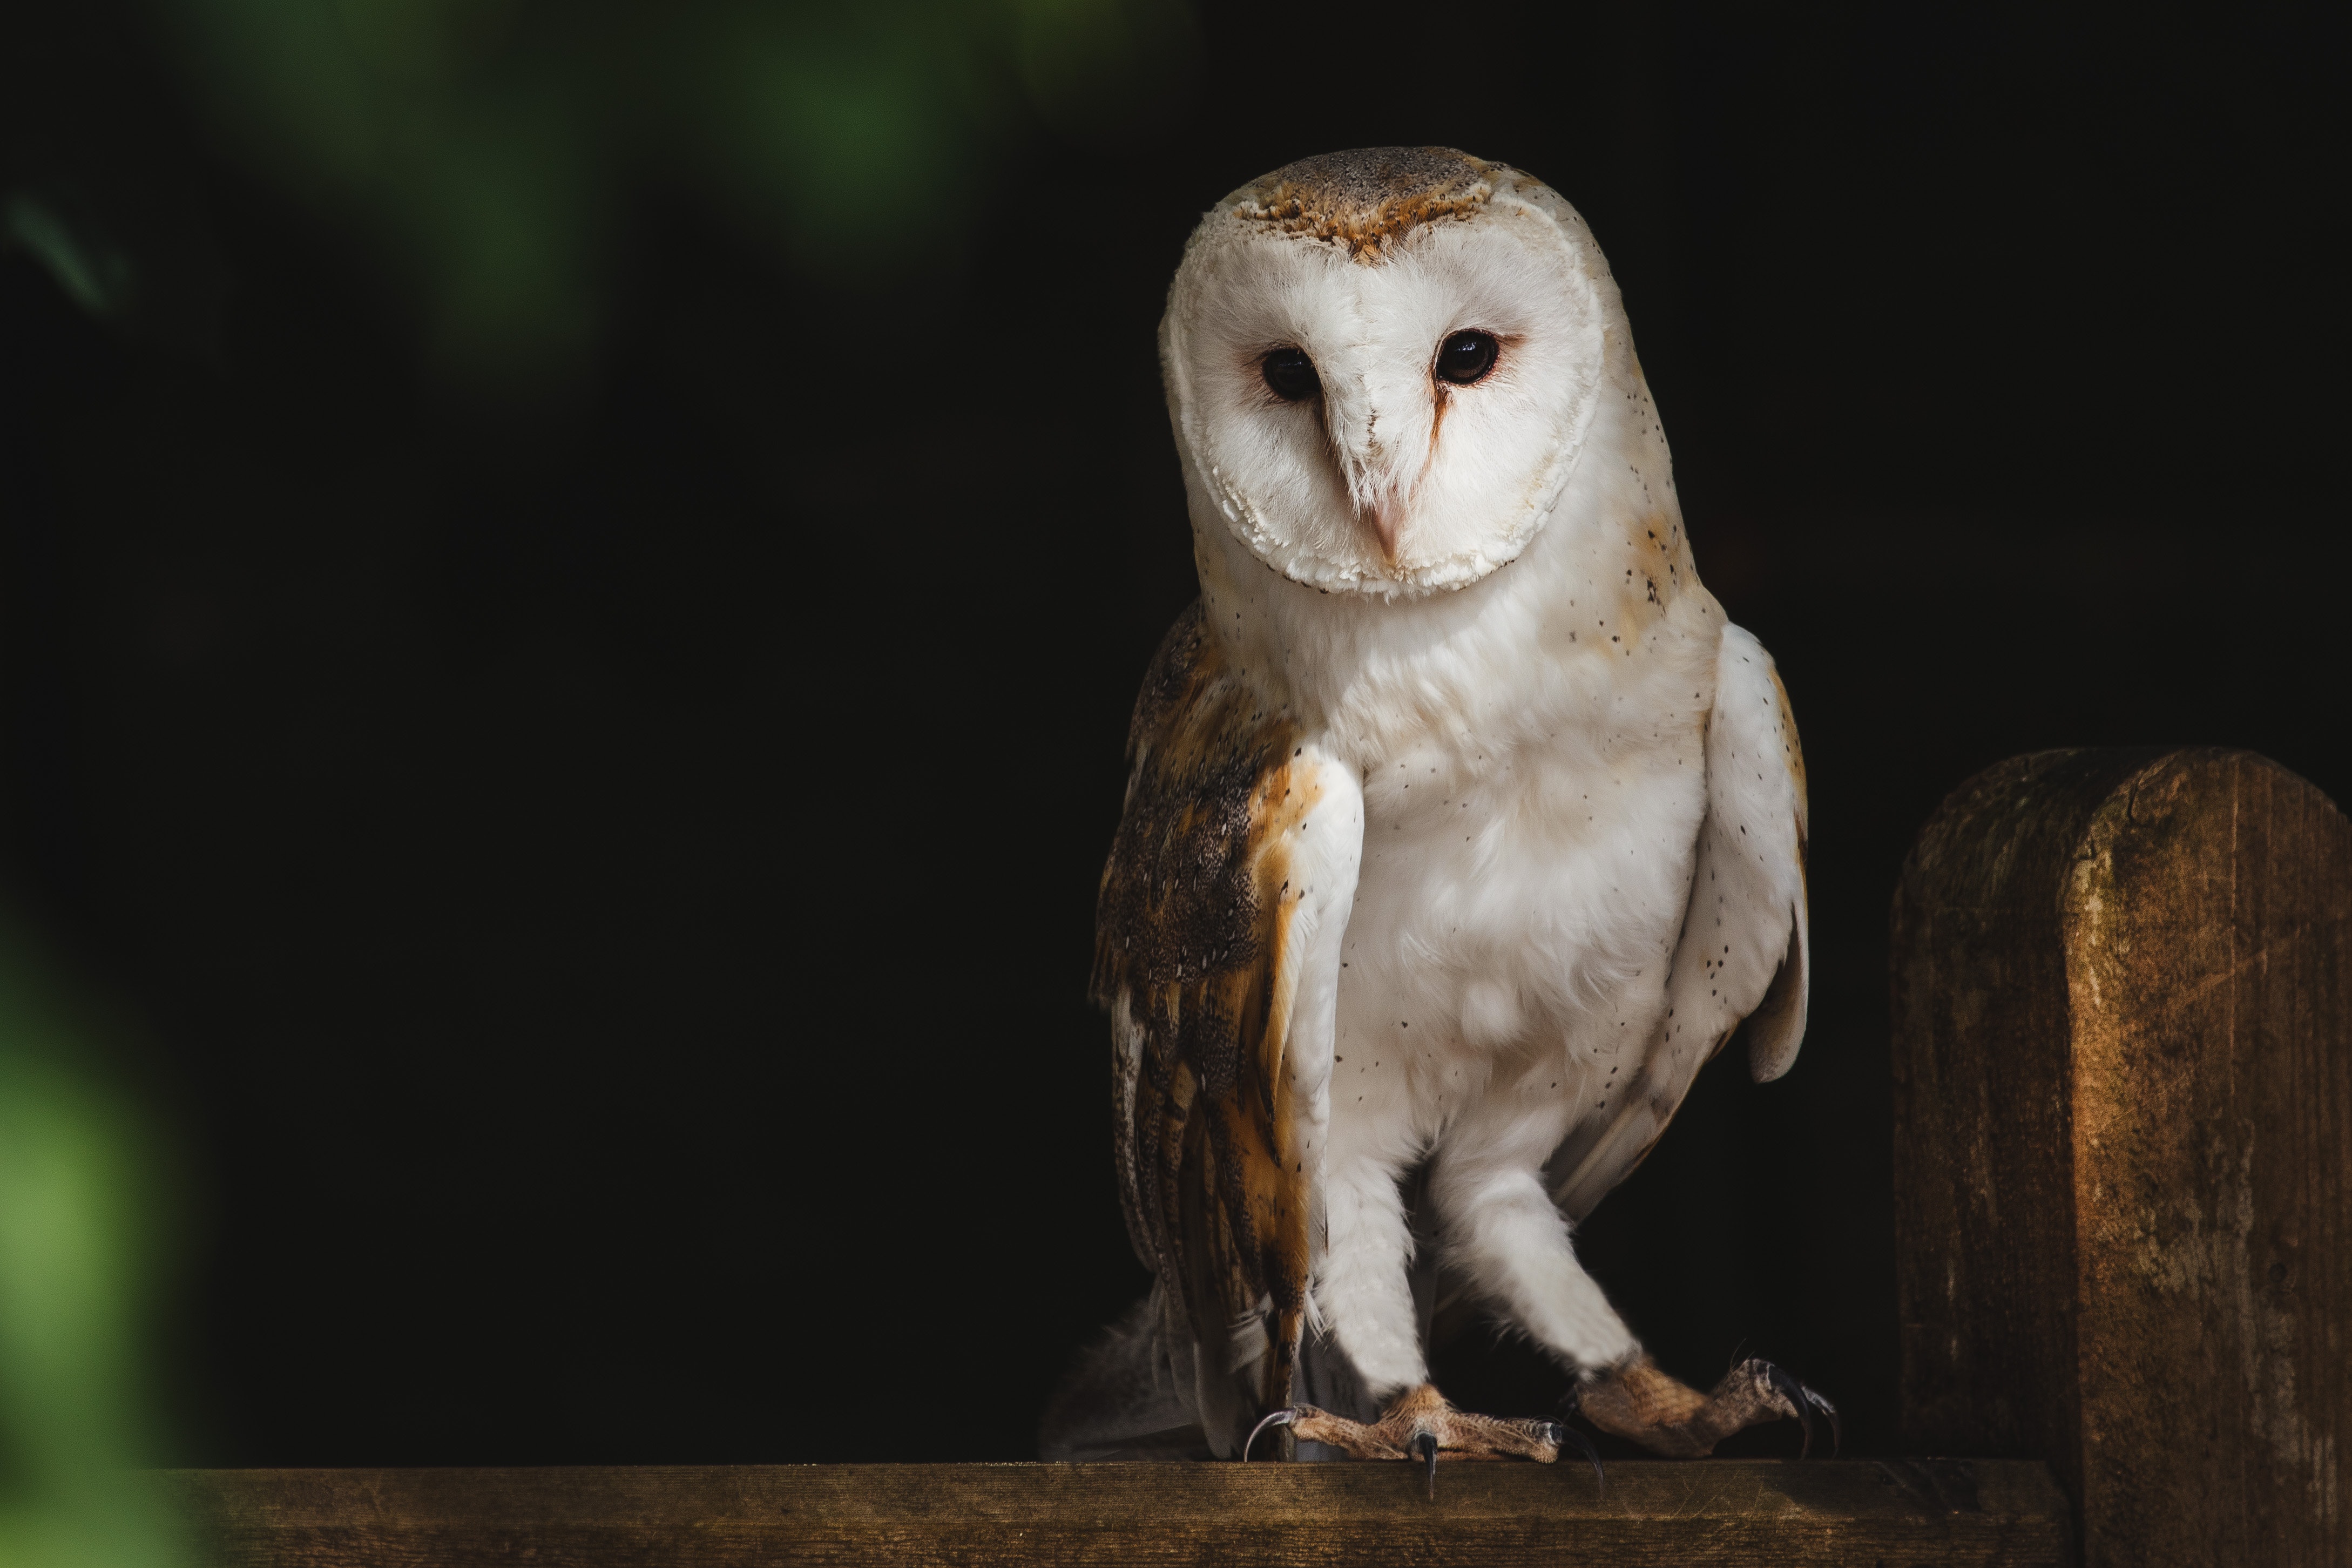
barn owl, owl, vertebrate, bird, bird of prey, wildlife, beak